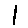
Label: 1